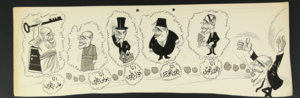
Boutros el-Khoury, né à Karm Saddé en 1907 et mort le 18 novembre 1984 à Beyrouth, à l'âge de 77 ans, est un homme d’affaires, banquier et industriel libanais. Véritable autodidacte, il réussit à fonder un empire commercial et industriel et devient l’une des plus grandes fortunes libanaises dans les années 1950-1970. Il est une figure importante de l’élite dirigeante libanaise dans la deuxième moitié du 20e siècle. Son influence est telle qu’il participe à l’élaboration de certaines législations économiques, et use de son expertise lors de la résolution de grandes crises nationales.